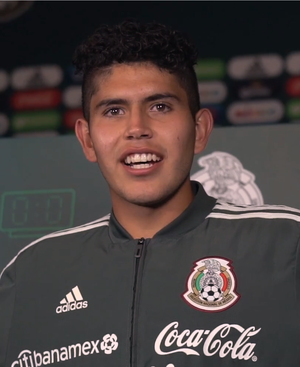
Carlos Vargas, né le 14 février 1999 à Ciudad Juárez au Mexique, est un footballeur mexicain qui évolue au poste d'arrière gauche au Mazatlán FC, en prêt du Club América.